Question: Please indicate a possible affordance area of the beat_drum that can be used for beating
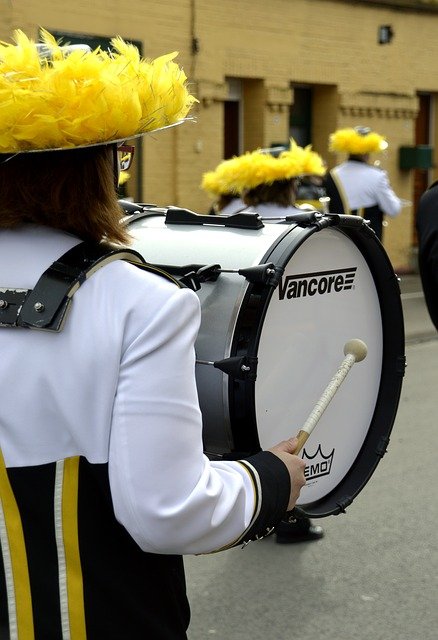
Answer: [229.5, 216.5, 405.5, 494.5]